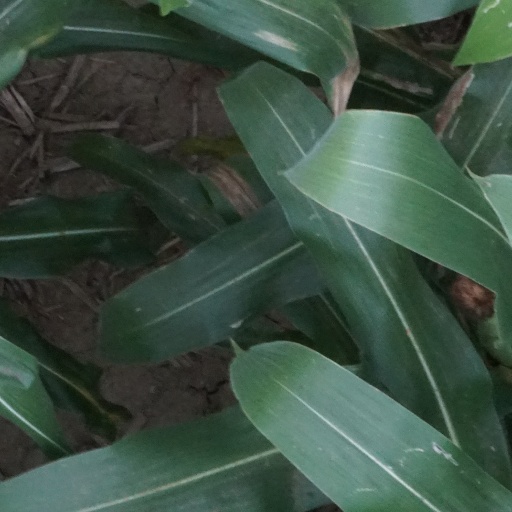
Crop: maize; corn